Moschops

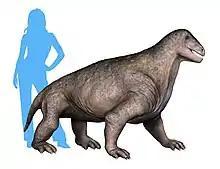
Size comparison

"Moschops" were heavy set dinocephalian synapsids, measuring in length, and weighing on average and in maximum body mass. They had small heads with broad orbits and heavily built short necks. Like other members of Tapinocephalidae, the skull had a tiny opening for the pineal organ. The occiput was broad and deep, but the skull was more narrow in the dorsal border. Furthermore, the pterygoid arches and the angular region of the jaw with heavily built jaw muscles. Due to that and the possession of long-crowned, stout teeth, it is believed that "Moschops" was a herbivore feeding on nutrient-poor and tough vegetation, like cycad stems. Due to the presumably nutrient-poor food, it is likely they had to feed for long periods of time. The anatomy of the taxa allowed them to open the elbow joints more widely, enabling them to move in a more mammal-like posture than some other animals at the time. This helped to carry their massive bodies more easily while feeding, as well as allowing them short bursts of speed. It has also been proposed that "Moschops" were possibly sub-aquatic. "Moschops" had rather thick skulls, prompting speculation that individuals could have competed with one another by head-butting. A 2017 published study would later confirm this by synchrotron scanning a "Moschops capensis" skull, which revealed numerous anatomical adaptations to the central nervous system for combative behaviour. They were likely preyed upon by titanosuchids and larger therocephalian species.